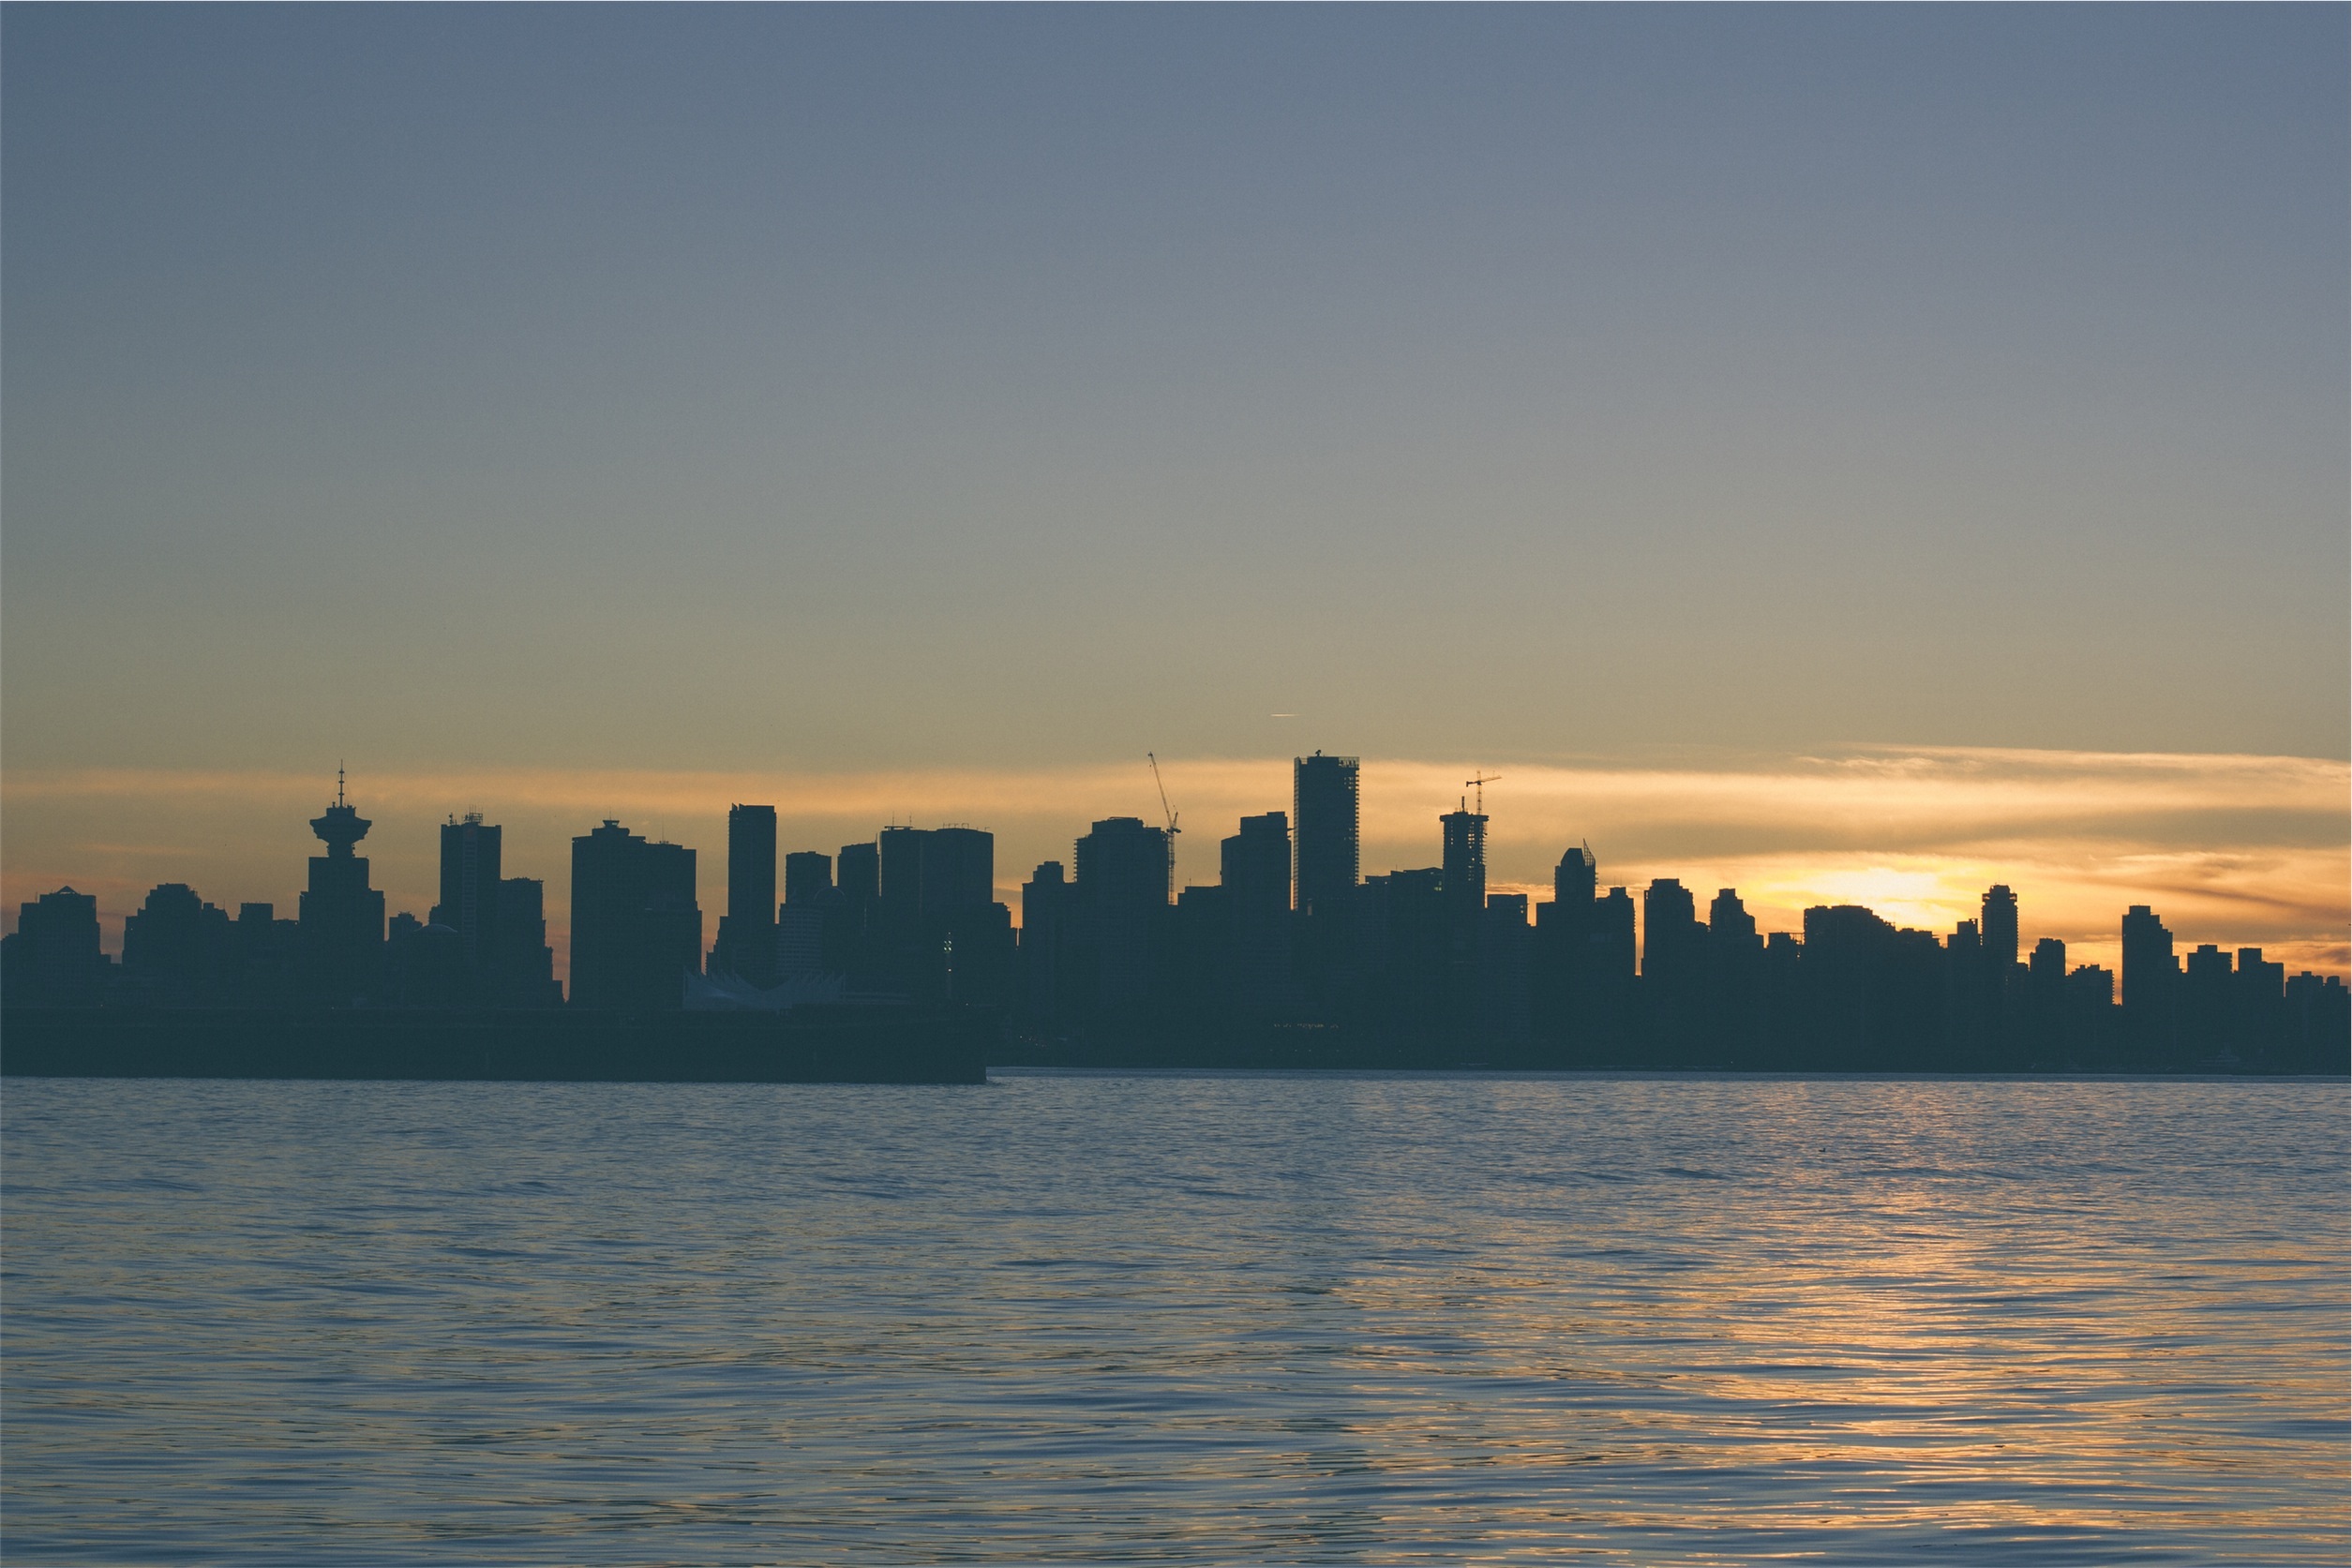
sea, water, horizon, cloud, architecture, sky, sunrise, sunset, skyline, morning, lake, dawn, city, river, cityscape, dusk, evening, reflection, bay, buildings, towers, afterglow, high rises, geographical feature, atmospheric phenomenon, human settlement